John Howland

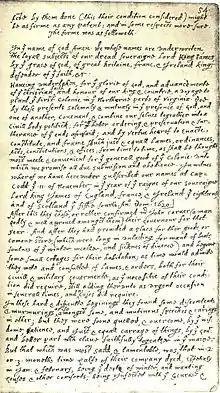
William Bradford's transcription of the Mayflower Compact

The "Mayflower" departed Plymouth, England, on September 6/16, 1620. The small, 100-foot ship had 102 passengers and a crew of about 30-40 in extremely cramped conditions. By the second month out, the ship was being buffeted by strong westerly gales, causing the ship's timbers to be badly shaken with caulking failing to keep out sea water, and with passengers, even in their berths, getting wet. This, combined with a lack of proper rations and unsanitary conditions for several months, contributed to sicknesses. On the way, there were two deaths, a crew member and a passenger. After arriving at their destination, in the space of several months, almost half the passengers perished in the cold, harsh, unfamiliar New England winter. During the voyage there was a turbulent storm during which Howland fell overboard. He managed to grab a topsail halyard that was trailing in the water and was hauled back aboard safely.